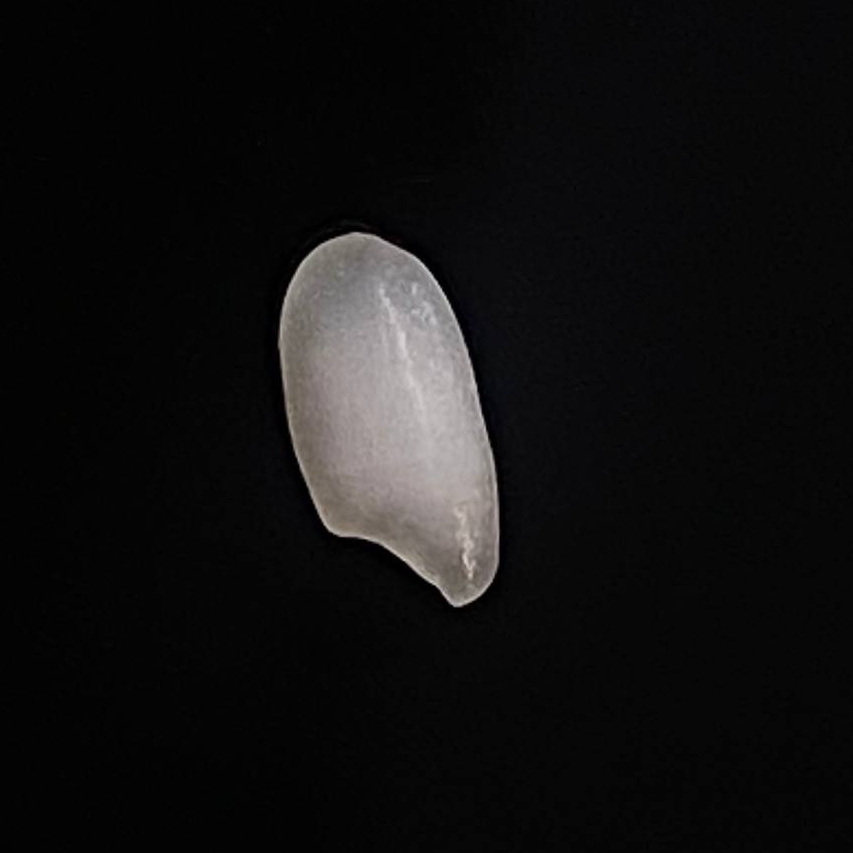
Rice variety: Bashful